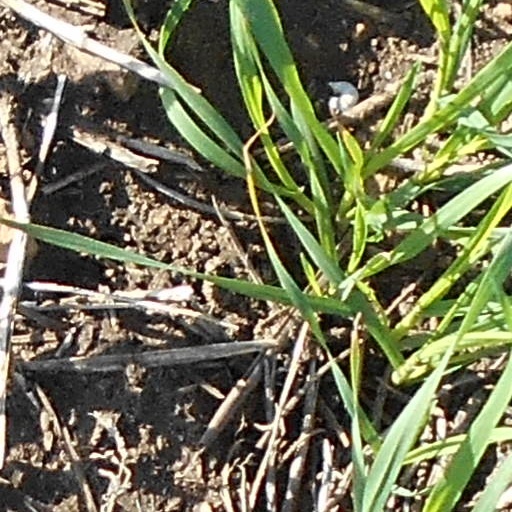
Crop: wheat